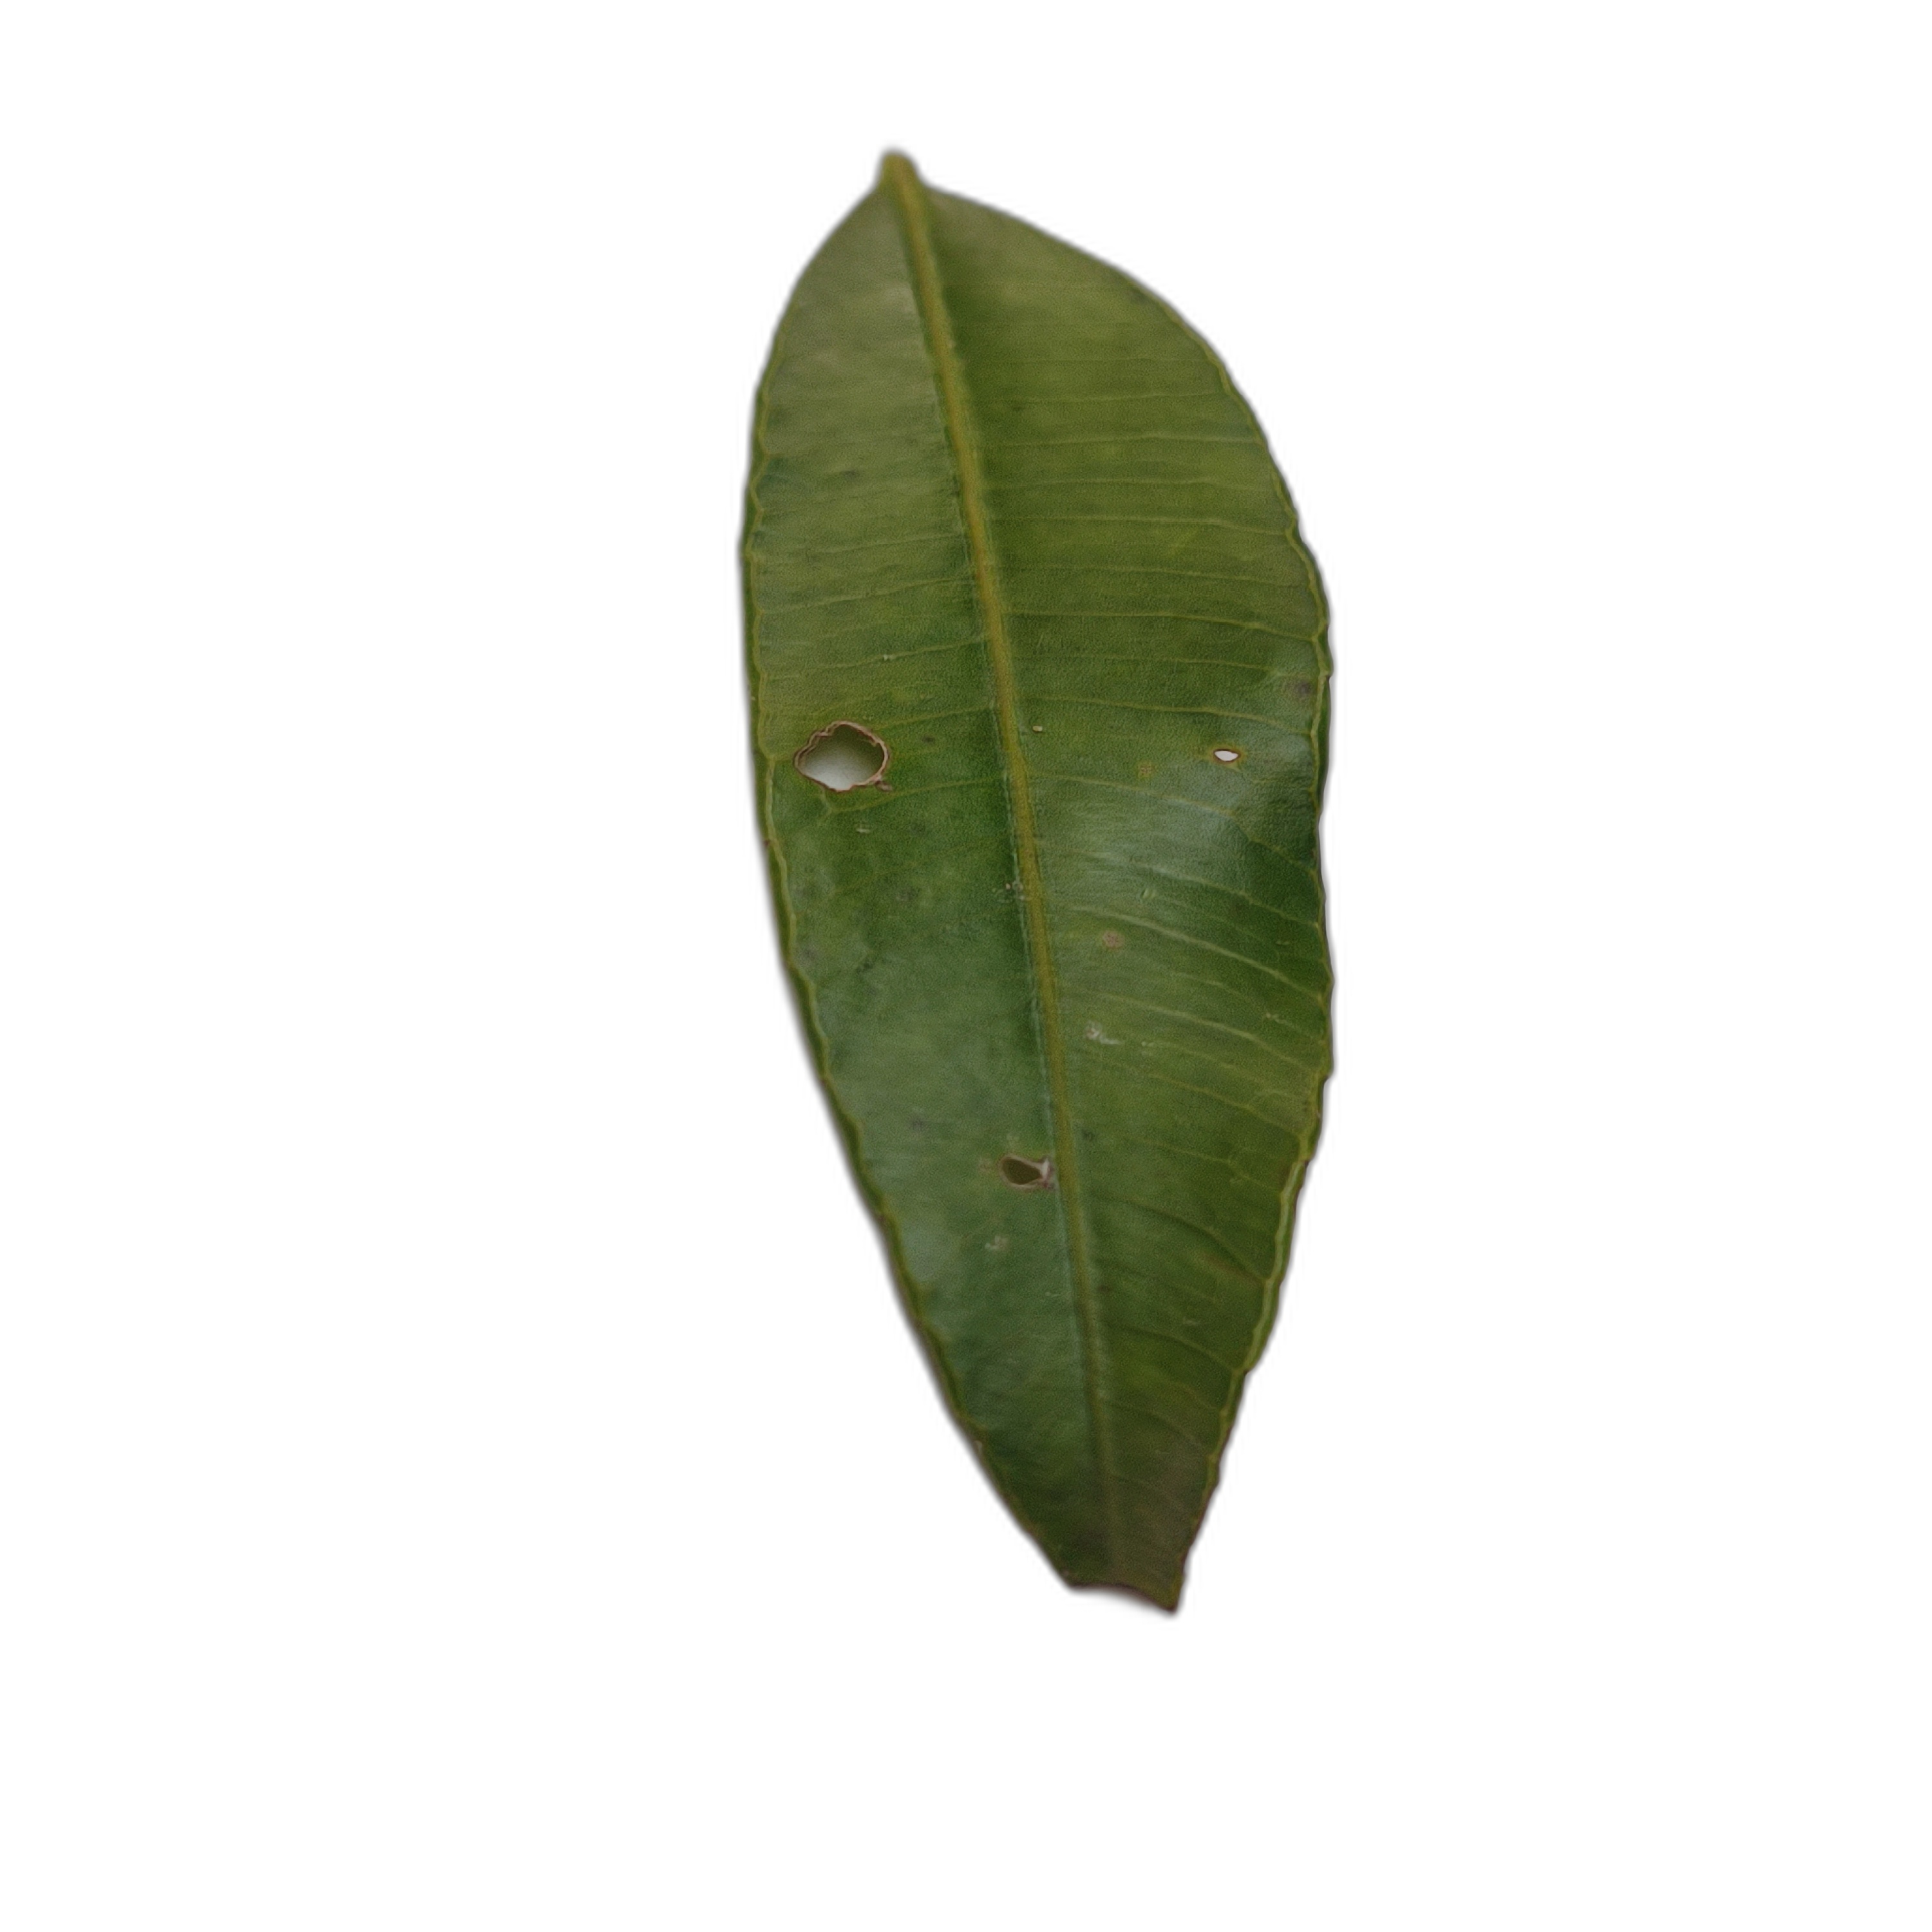
Label: healthy